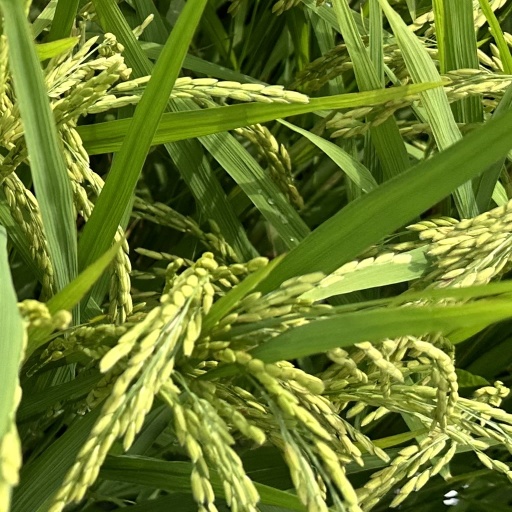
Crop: rice